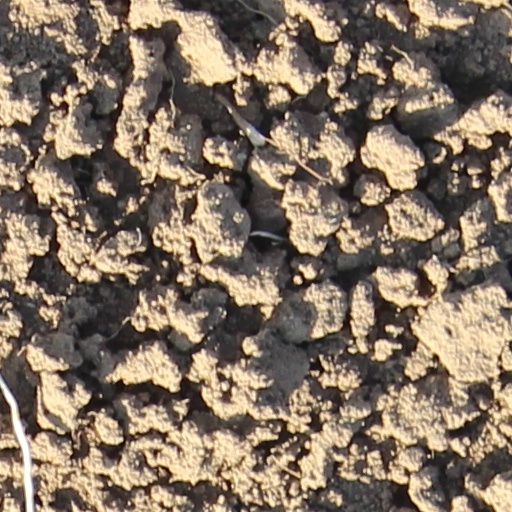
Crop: wheat